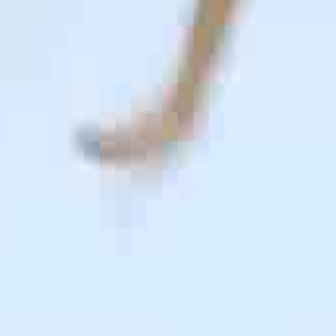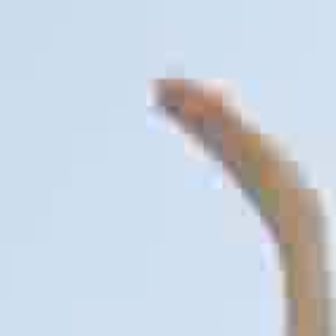
  Please identify the target specified by the bounding box [71,48,194,171] in the first image and locate it in the second image. Return the coordinates in [x_min,y_min,x_max,y_max] format.
Answer: [147,65,332,251]